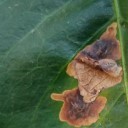
Label: Miner